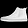
Label: Ankle boot